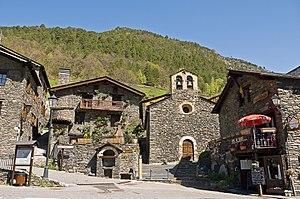
Andorre - Oridno - Llorts